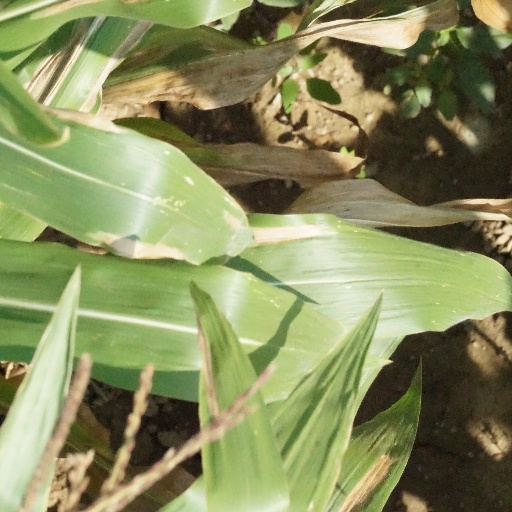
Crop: maize; corn